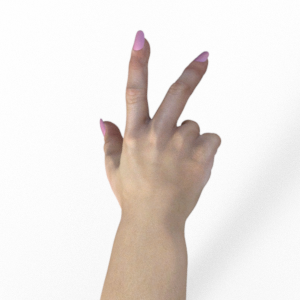
Label: scissors